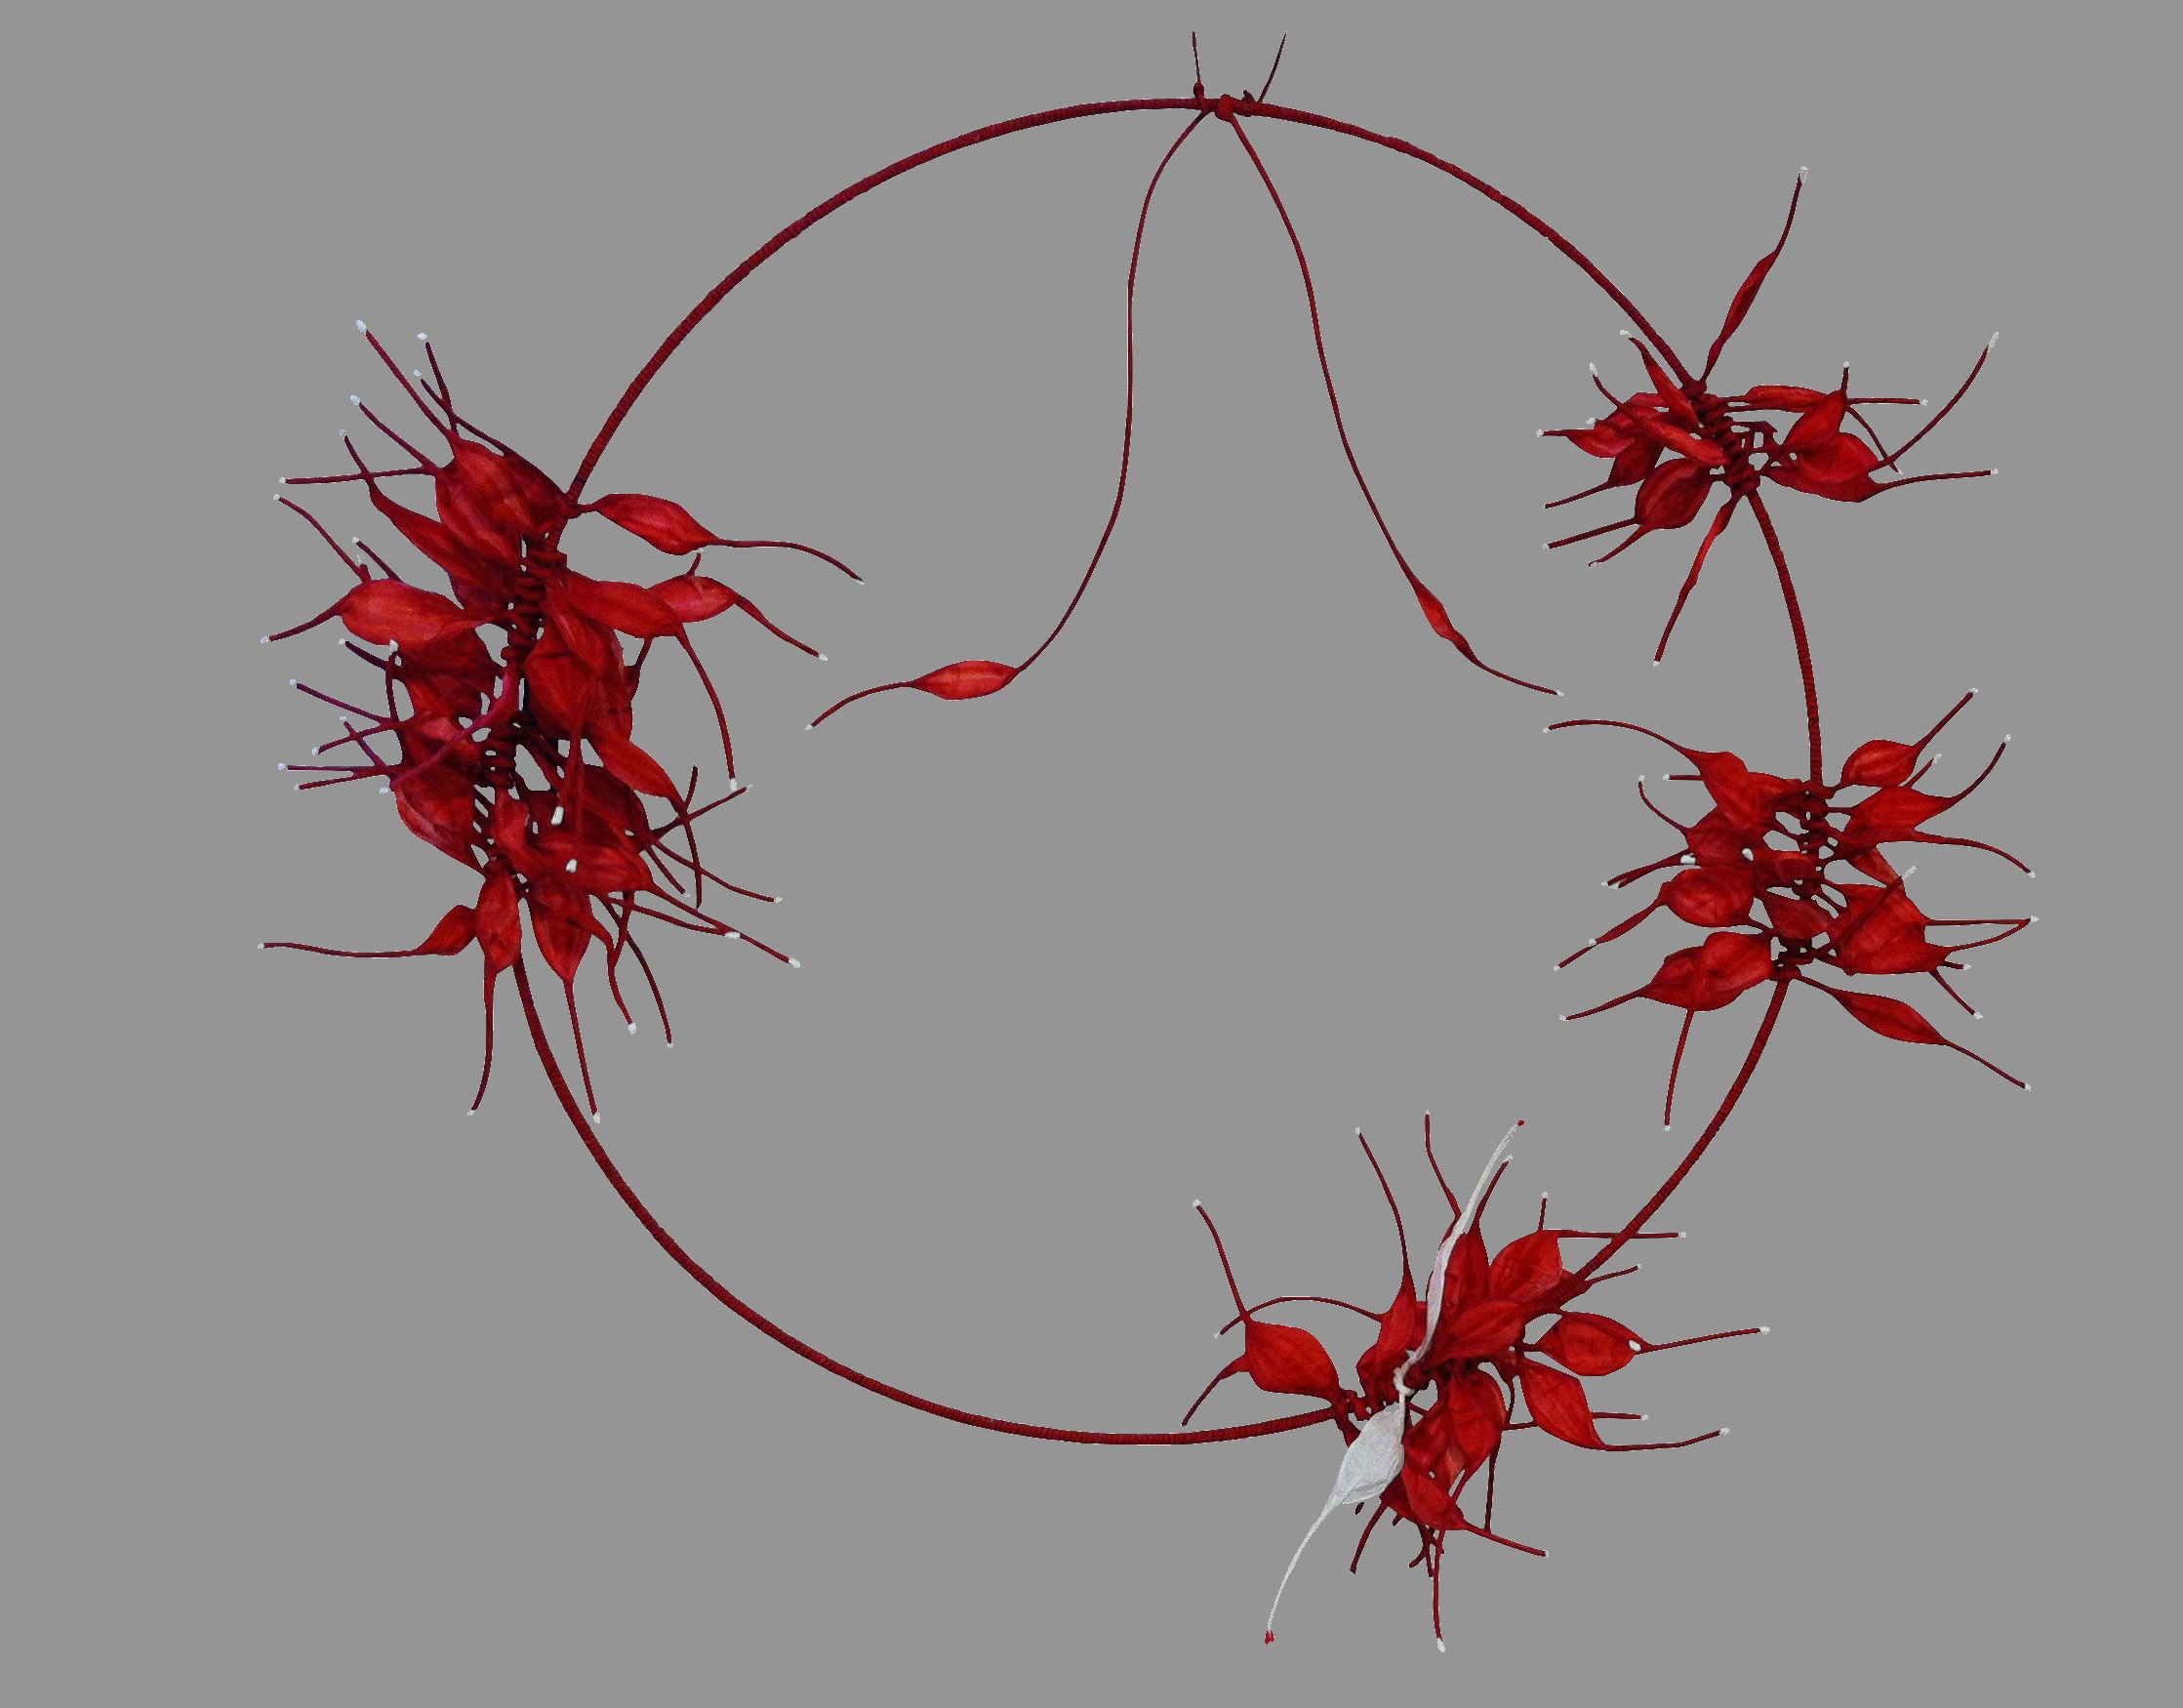
tree, branch, plant, leaf, flower, flora, twig, design, symmetry, handmade, xmas, organism, paper wreath, paper leaves